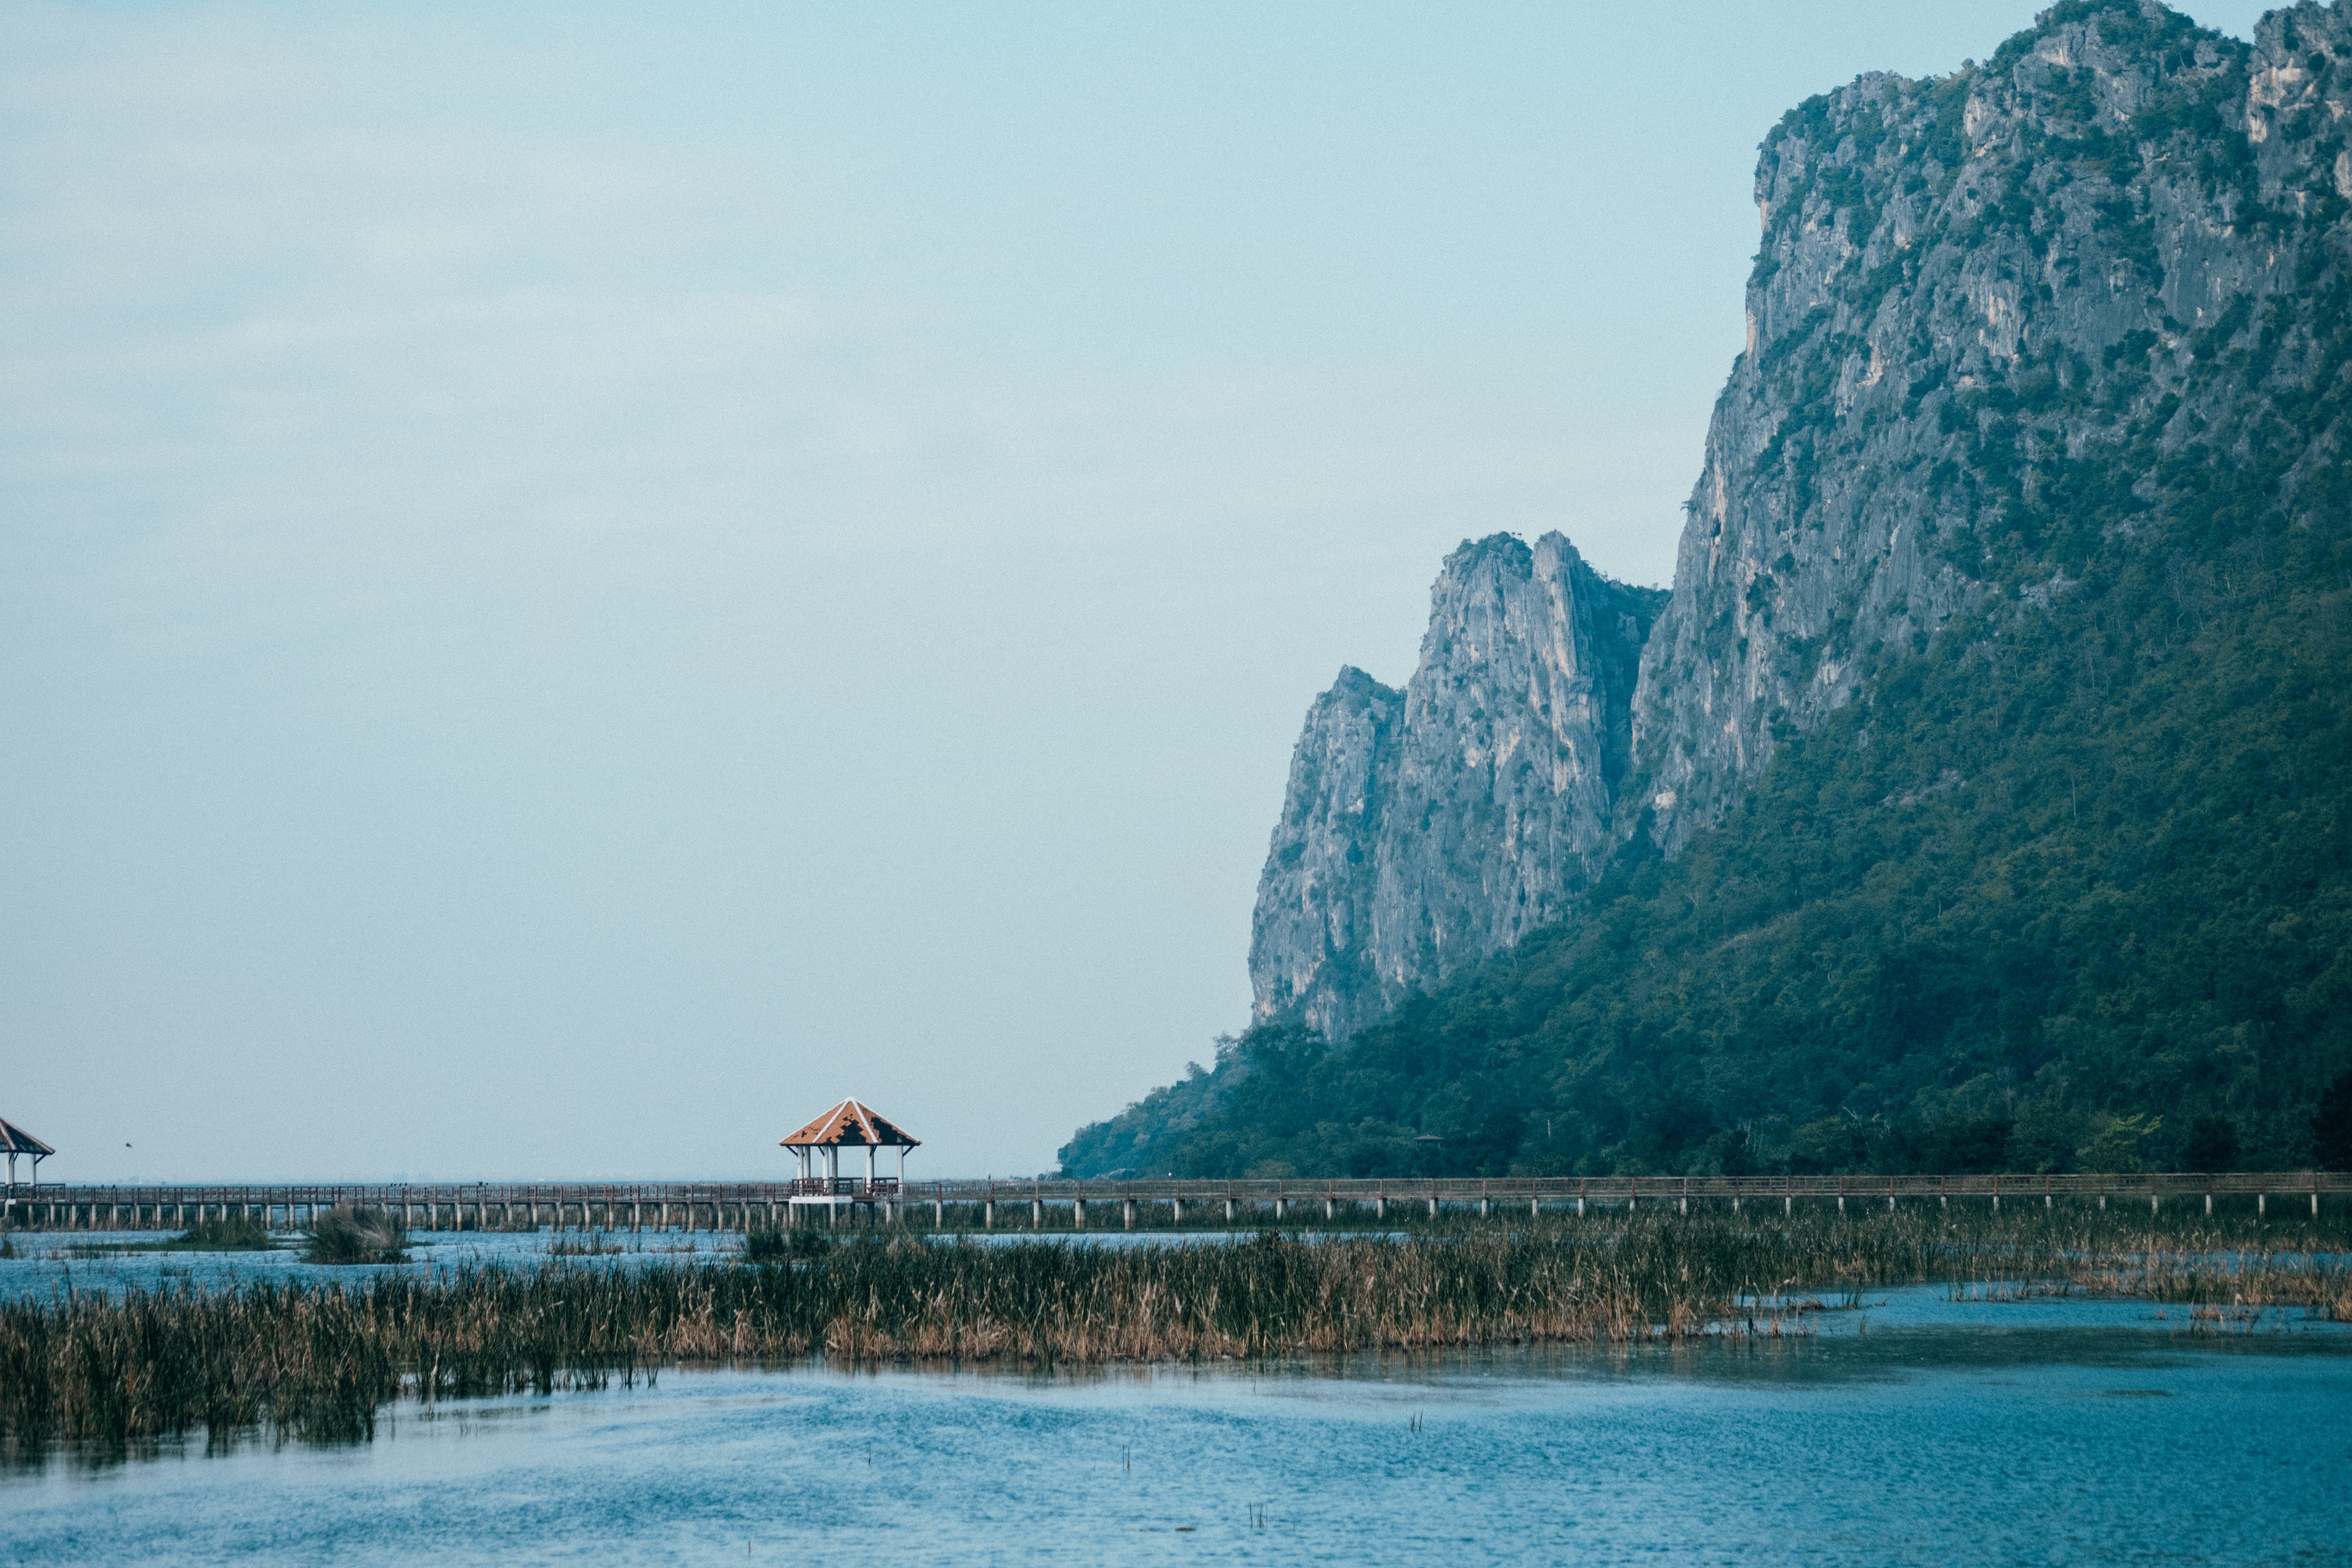
sea, sky, water, ocean, coast, mountain, coastal and oceanic landforms, cloud, tourism, cliff, rock, promontory, beach, bay, vacation, sound, travel, hill, terrain, river, wave, leisure, inlet, tourist attraction, headland, mount scenery, city